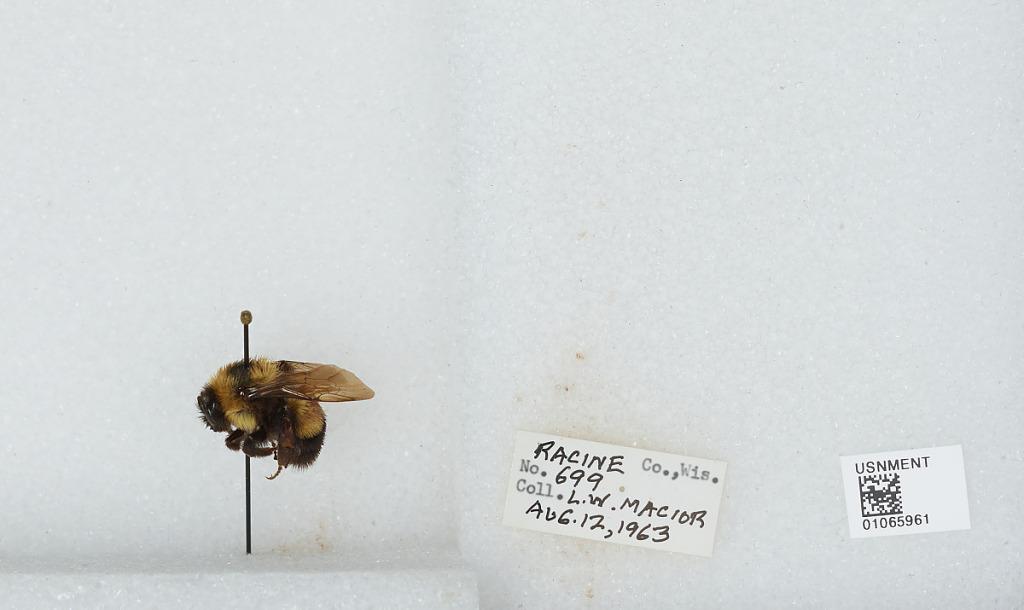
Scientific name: Bombus (Bombus) affinis Cresson
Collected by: L. Macior
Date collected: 1963-8-12
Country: United States
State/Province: Wisconsin
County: Racine
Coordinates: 42.78, -87.76